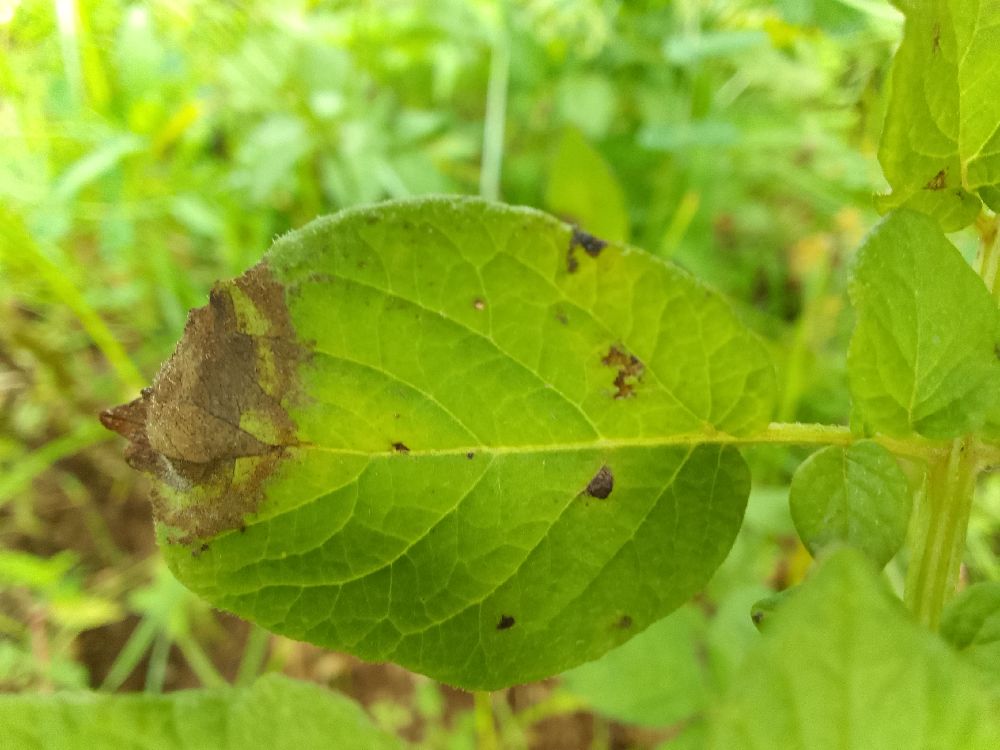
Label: Late blight